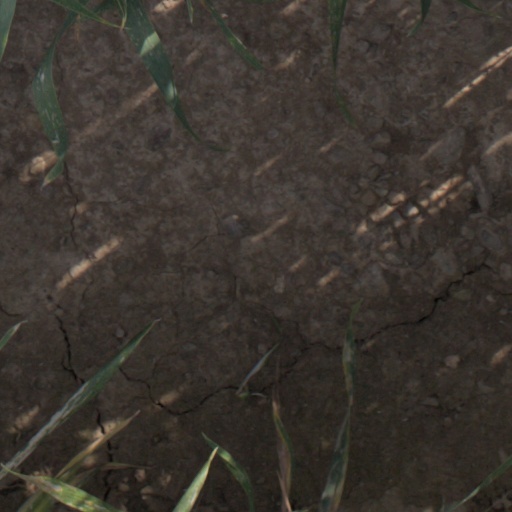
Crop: wheat